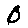
Label: 0